Colborne Lodge

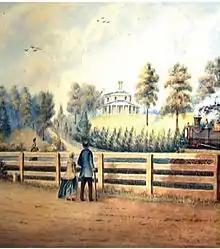
"Colborne Lodge" by John George Howard, 1865

Designed and built in 1836-1837 by City Surveyor John George Howard to house himself and his wife, Jemima Frances Meikle, Colborne Lodge is perched on the top of a hill overlooking Lake Ontario. The home is a classic example of the Regency picturesque cottage style, and it was one of the first such buildings in area. The house sought to blend in with the landscape around it, in sharp contrast to the rigid formalism of Georgian architecture that was then the standard architectural style. It originally consisted of one storey and served as the Howards' country cottage. Following their move to reside at the property full-time in the 1850s, they expanded it by adding the cellar and upper level and additional rooms. This includes an indoor flush toilet, the earliest surviving example in Toronto.